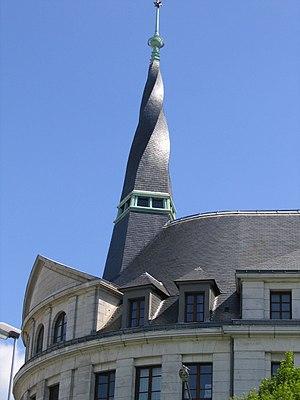
Photographie du clocher de la ""maison des compagnons du tour de France"" à Nantes"
Un clocher tors ou clocher flammé est un clocher dont la flèche est spiralée, souvent couverte d'ardoise. Le clocher d'une église se compose le plus souvent d'une tour carrée en pierre sur laquelle repose une pyramide coiffée d'une flèche.
Le compagnonnage désigne un système traditionnel de transmission de connaissances et de formation à un métier, qui s'ancre dans des communautés de compagnons. Un aspirant compagnon se forme à un métier à travers une série de pratiques éducatives encadrées par la communauté de compagnons qu'il souhaite rejoindre. Ces pratiques, multiples, peuvent inclure tant l'enseignement scolaire que l'itinérance éducative et les rituels d'initiation. Suite à cette période de compagnonnage, l'aspirant est accepté comme compagnon par sa corporation, et pourra lui-même participer à la formation de futurs aspirants.
L'ardoise est un petit élément de couverture des bâtiments, façonné par débit et fente de certains schistes fins dits ardoisiers.
L'association ouvrière des compagnons du devoir et du tour de France est une association loi de 1901 destinée à la formation et à l'apprentissage de plusieurs métiers suivant les traditions du compagnonnage.